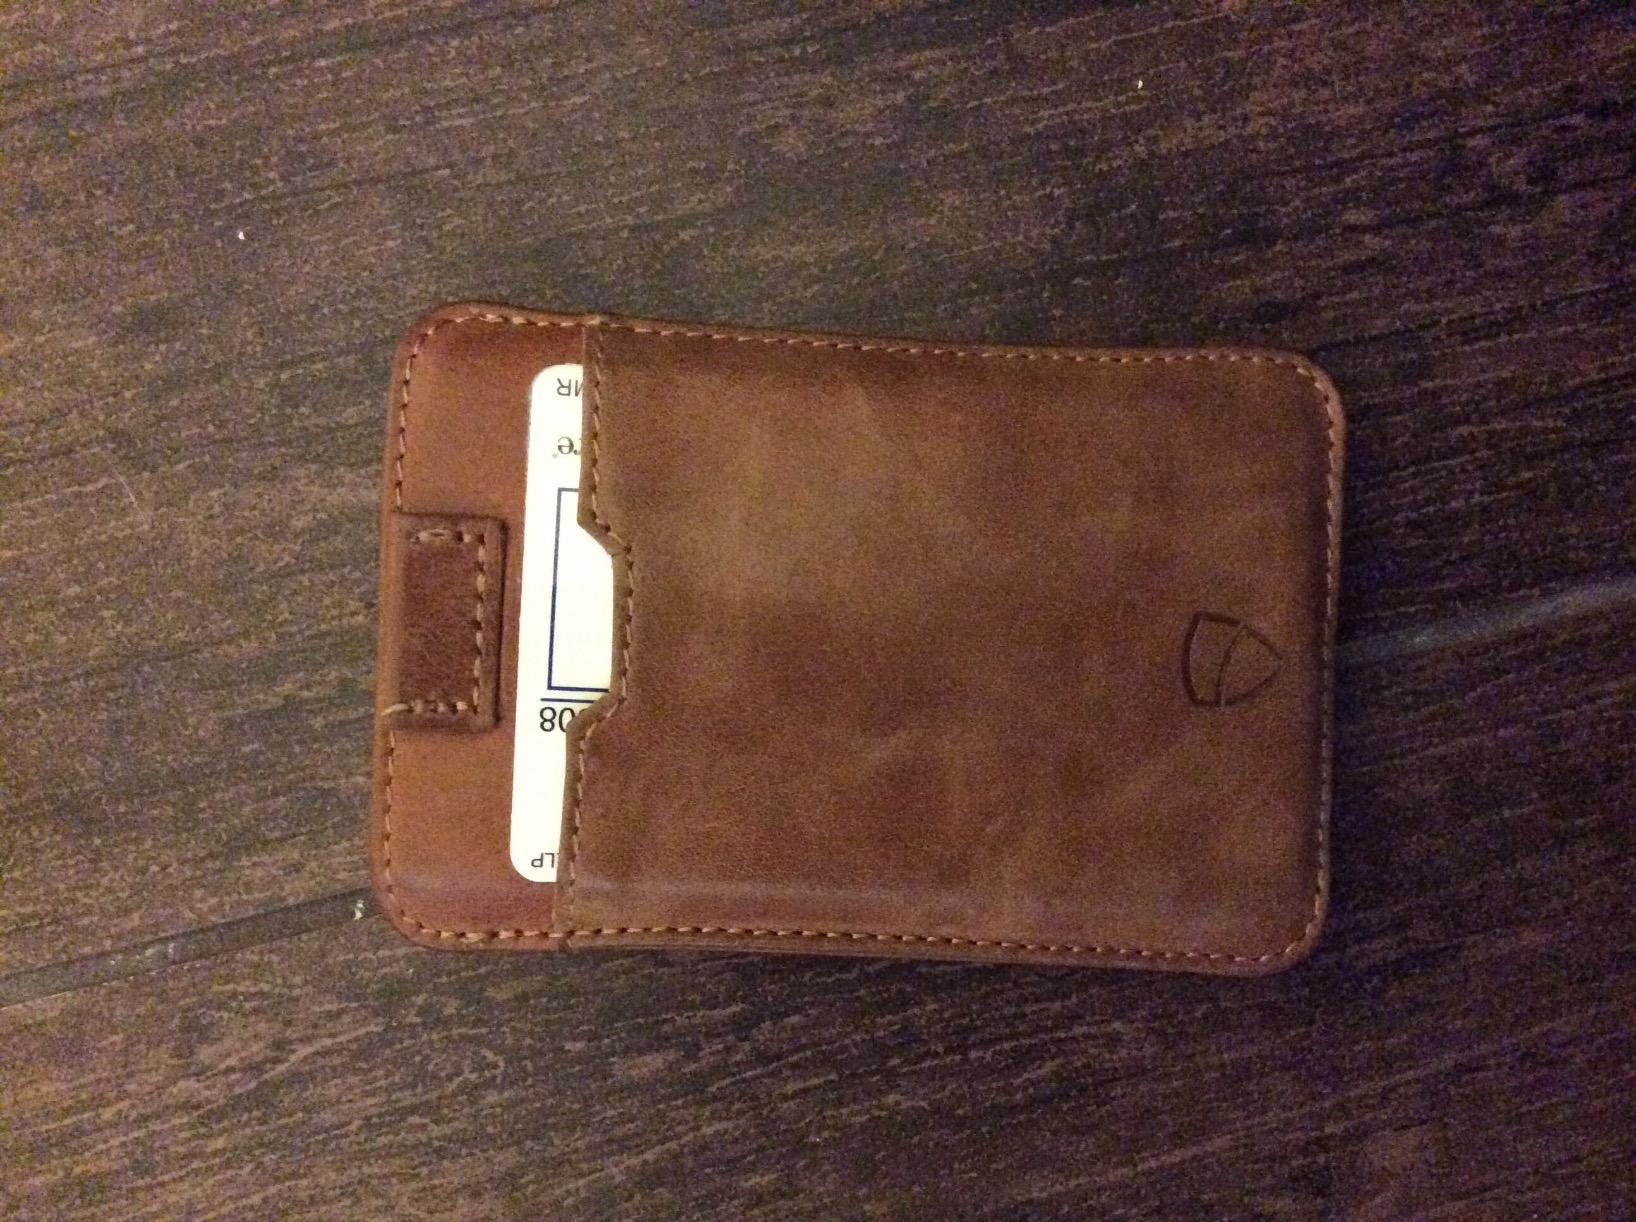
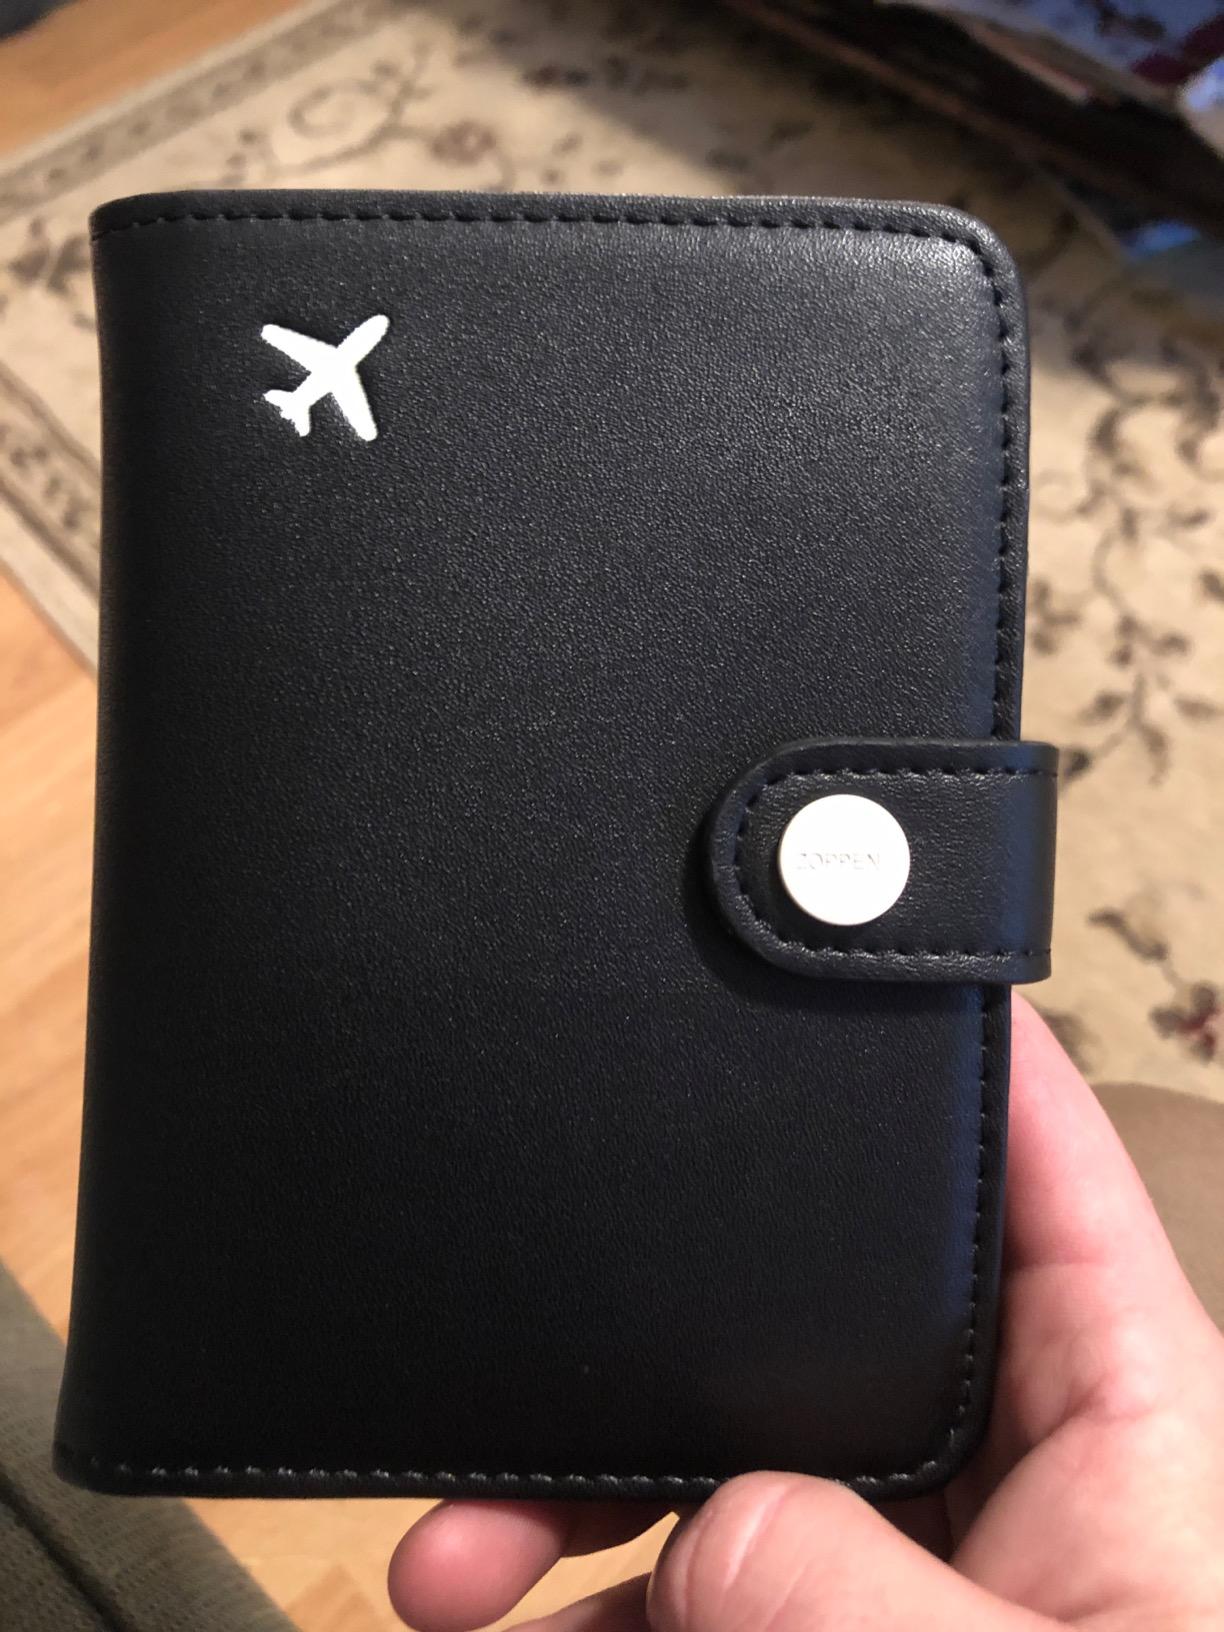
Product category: accessories_wallet
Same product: no